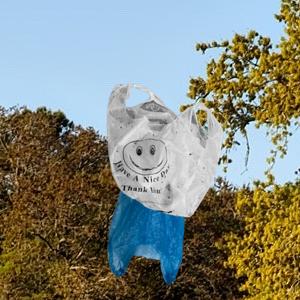
Label: plasticbags